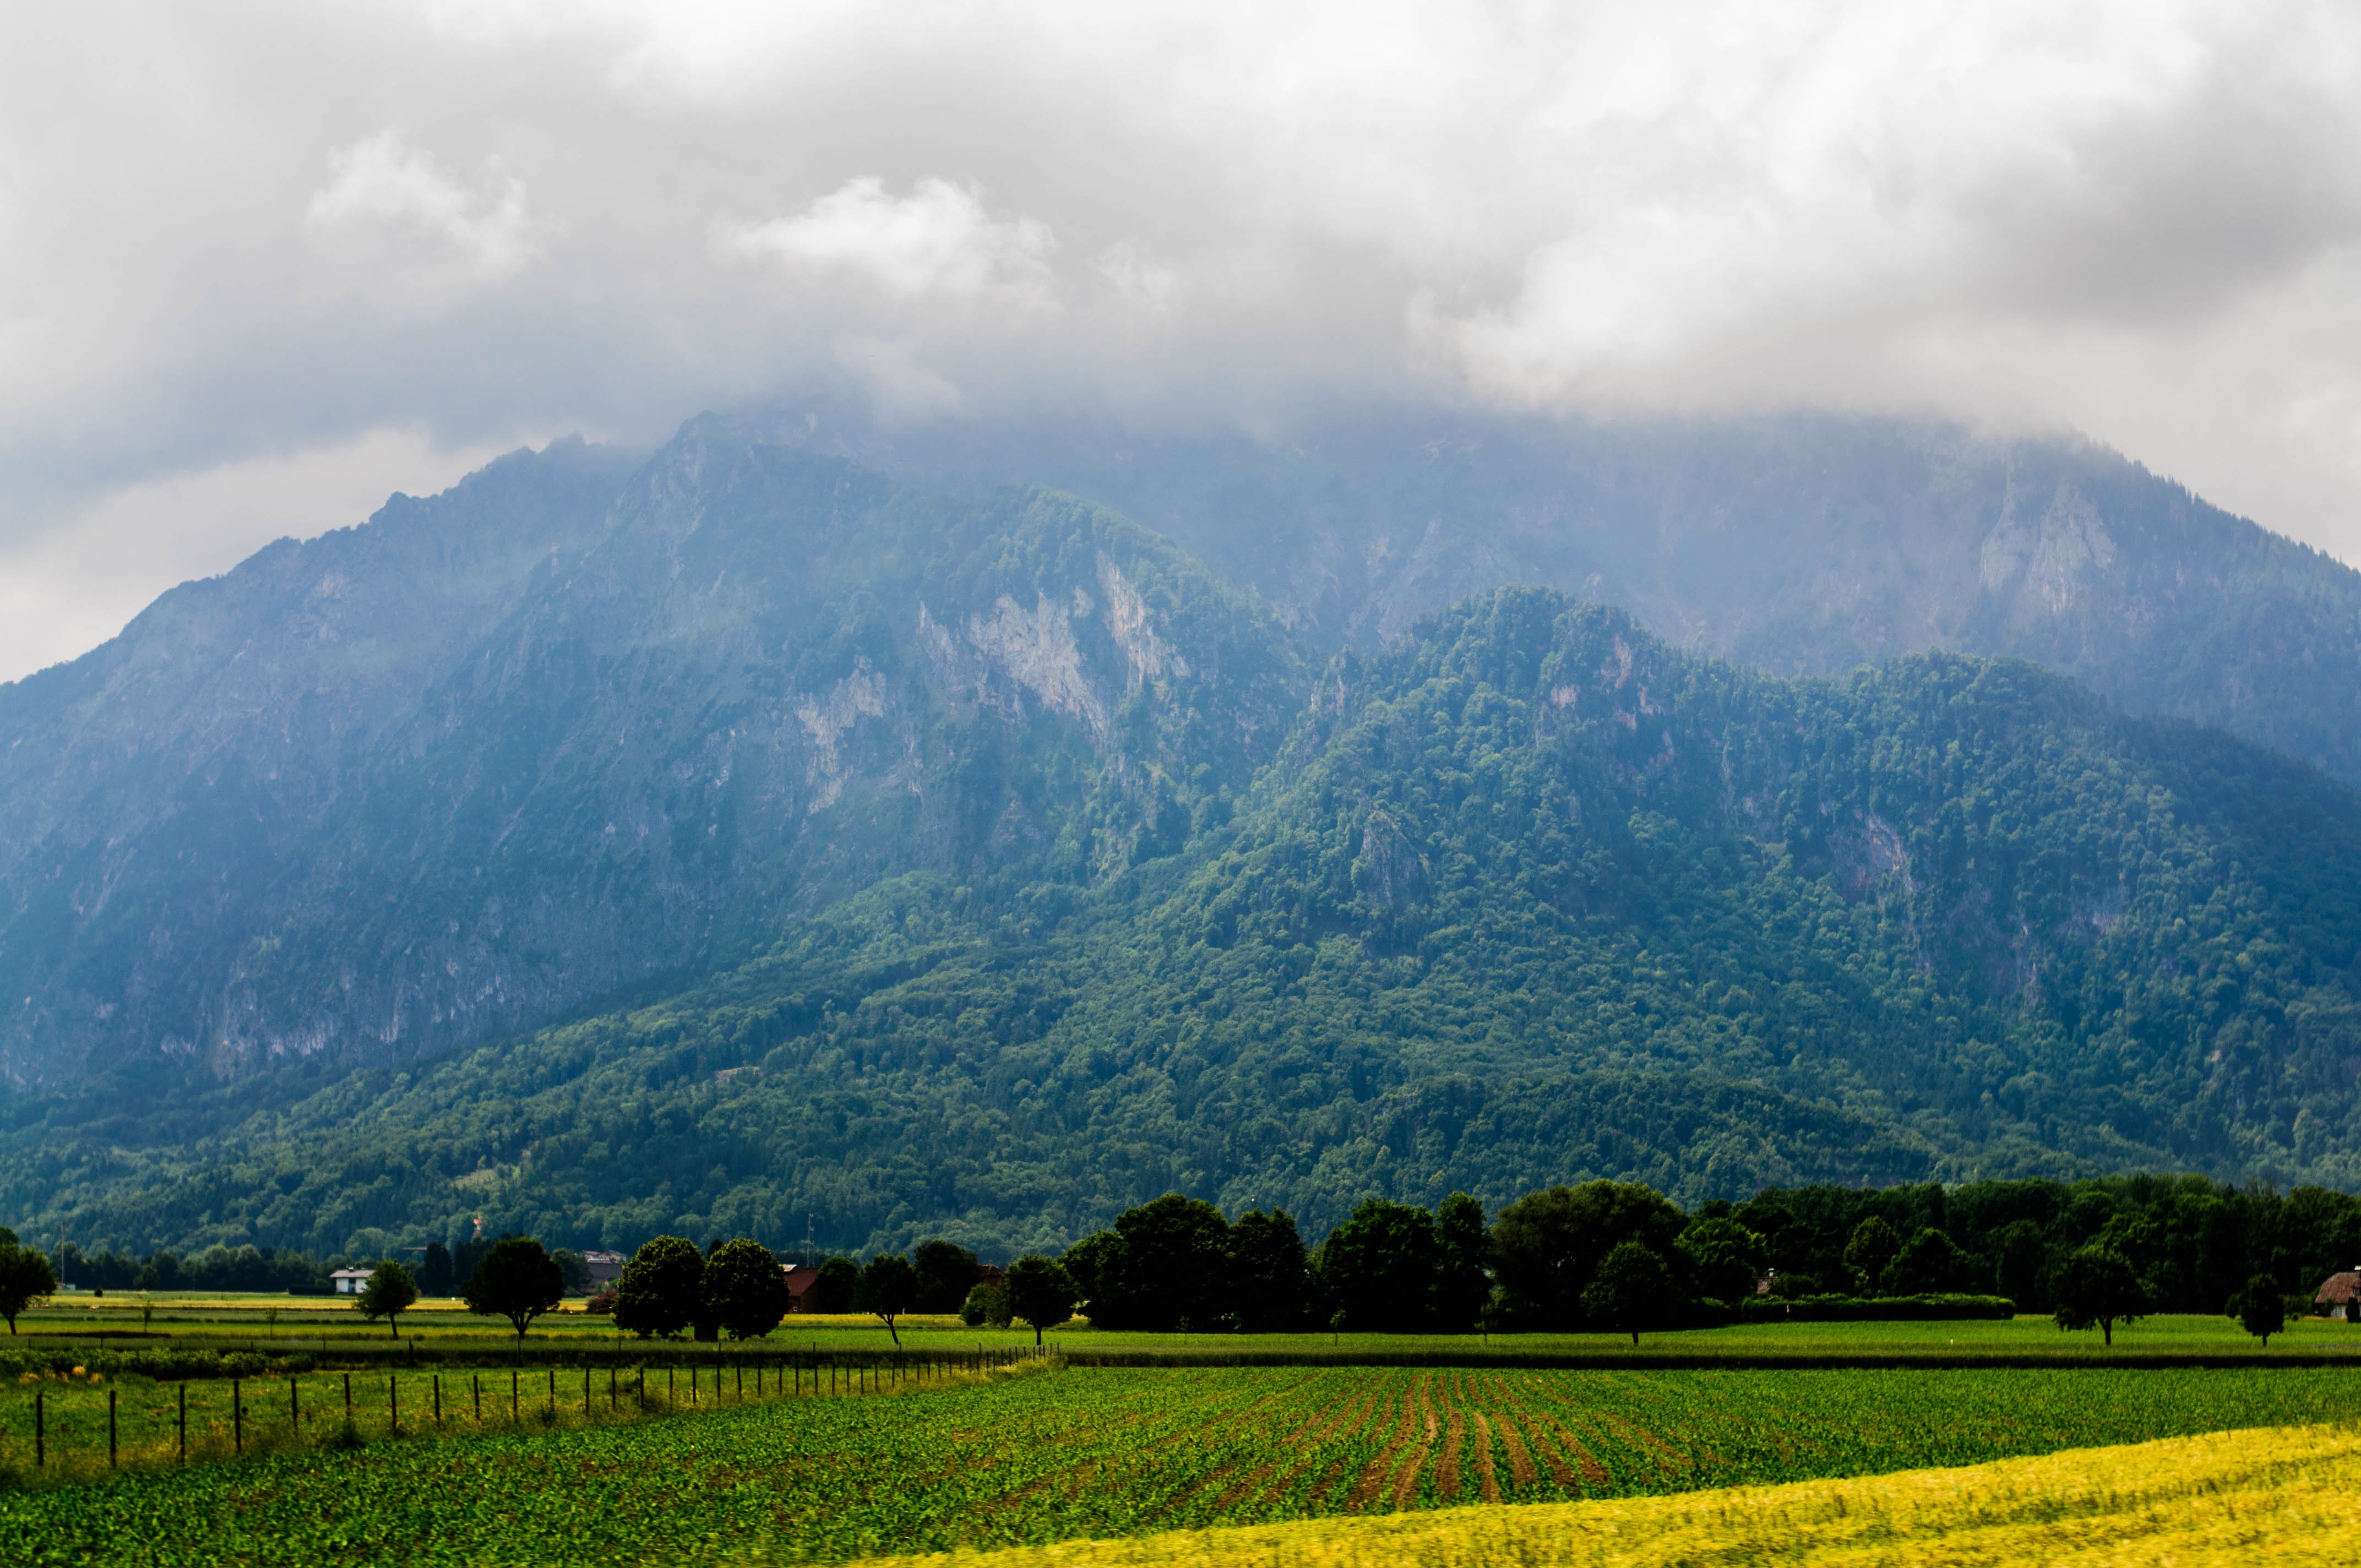
landscape, tree, nature, horizon, mountain, cloud, field, meadow, morning, hill, flower, valley, mountain range, agriculture, ridge, plain, alps, grassland, plateau, rural area, landform, geographical feature, atmospheric phenomenon, mountainous landforms